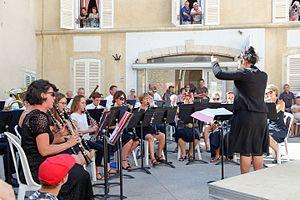
Concert par l’Harmonie de Meursault, en face de l'église, lors du 50ème anniversaire du film La Grande Vadrouille à Meursault (Côte-d'Or, Bourgogne-Franche-Comté, France).
Un orchestre d'harmonie est un ensemble musical regroupant la famille des bois, la famille des cuivres et la famille des percussions, ainsi que la contrebasse à cordes. Il peut également inclure à l'occasion des instruments particuliers et même la voix.